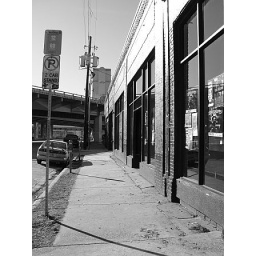
the sidewalk at the door in deep ellum.